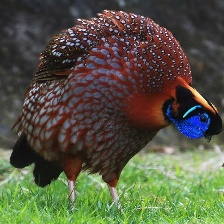
Species: CABOTS TRAGOPAN
Scientific name: TRAGOPAN CABOTI